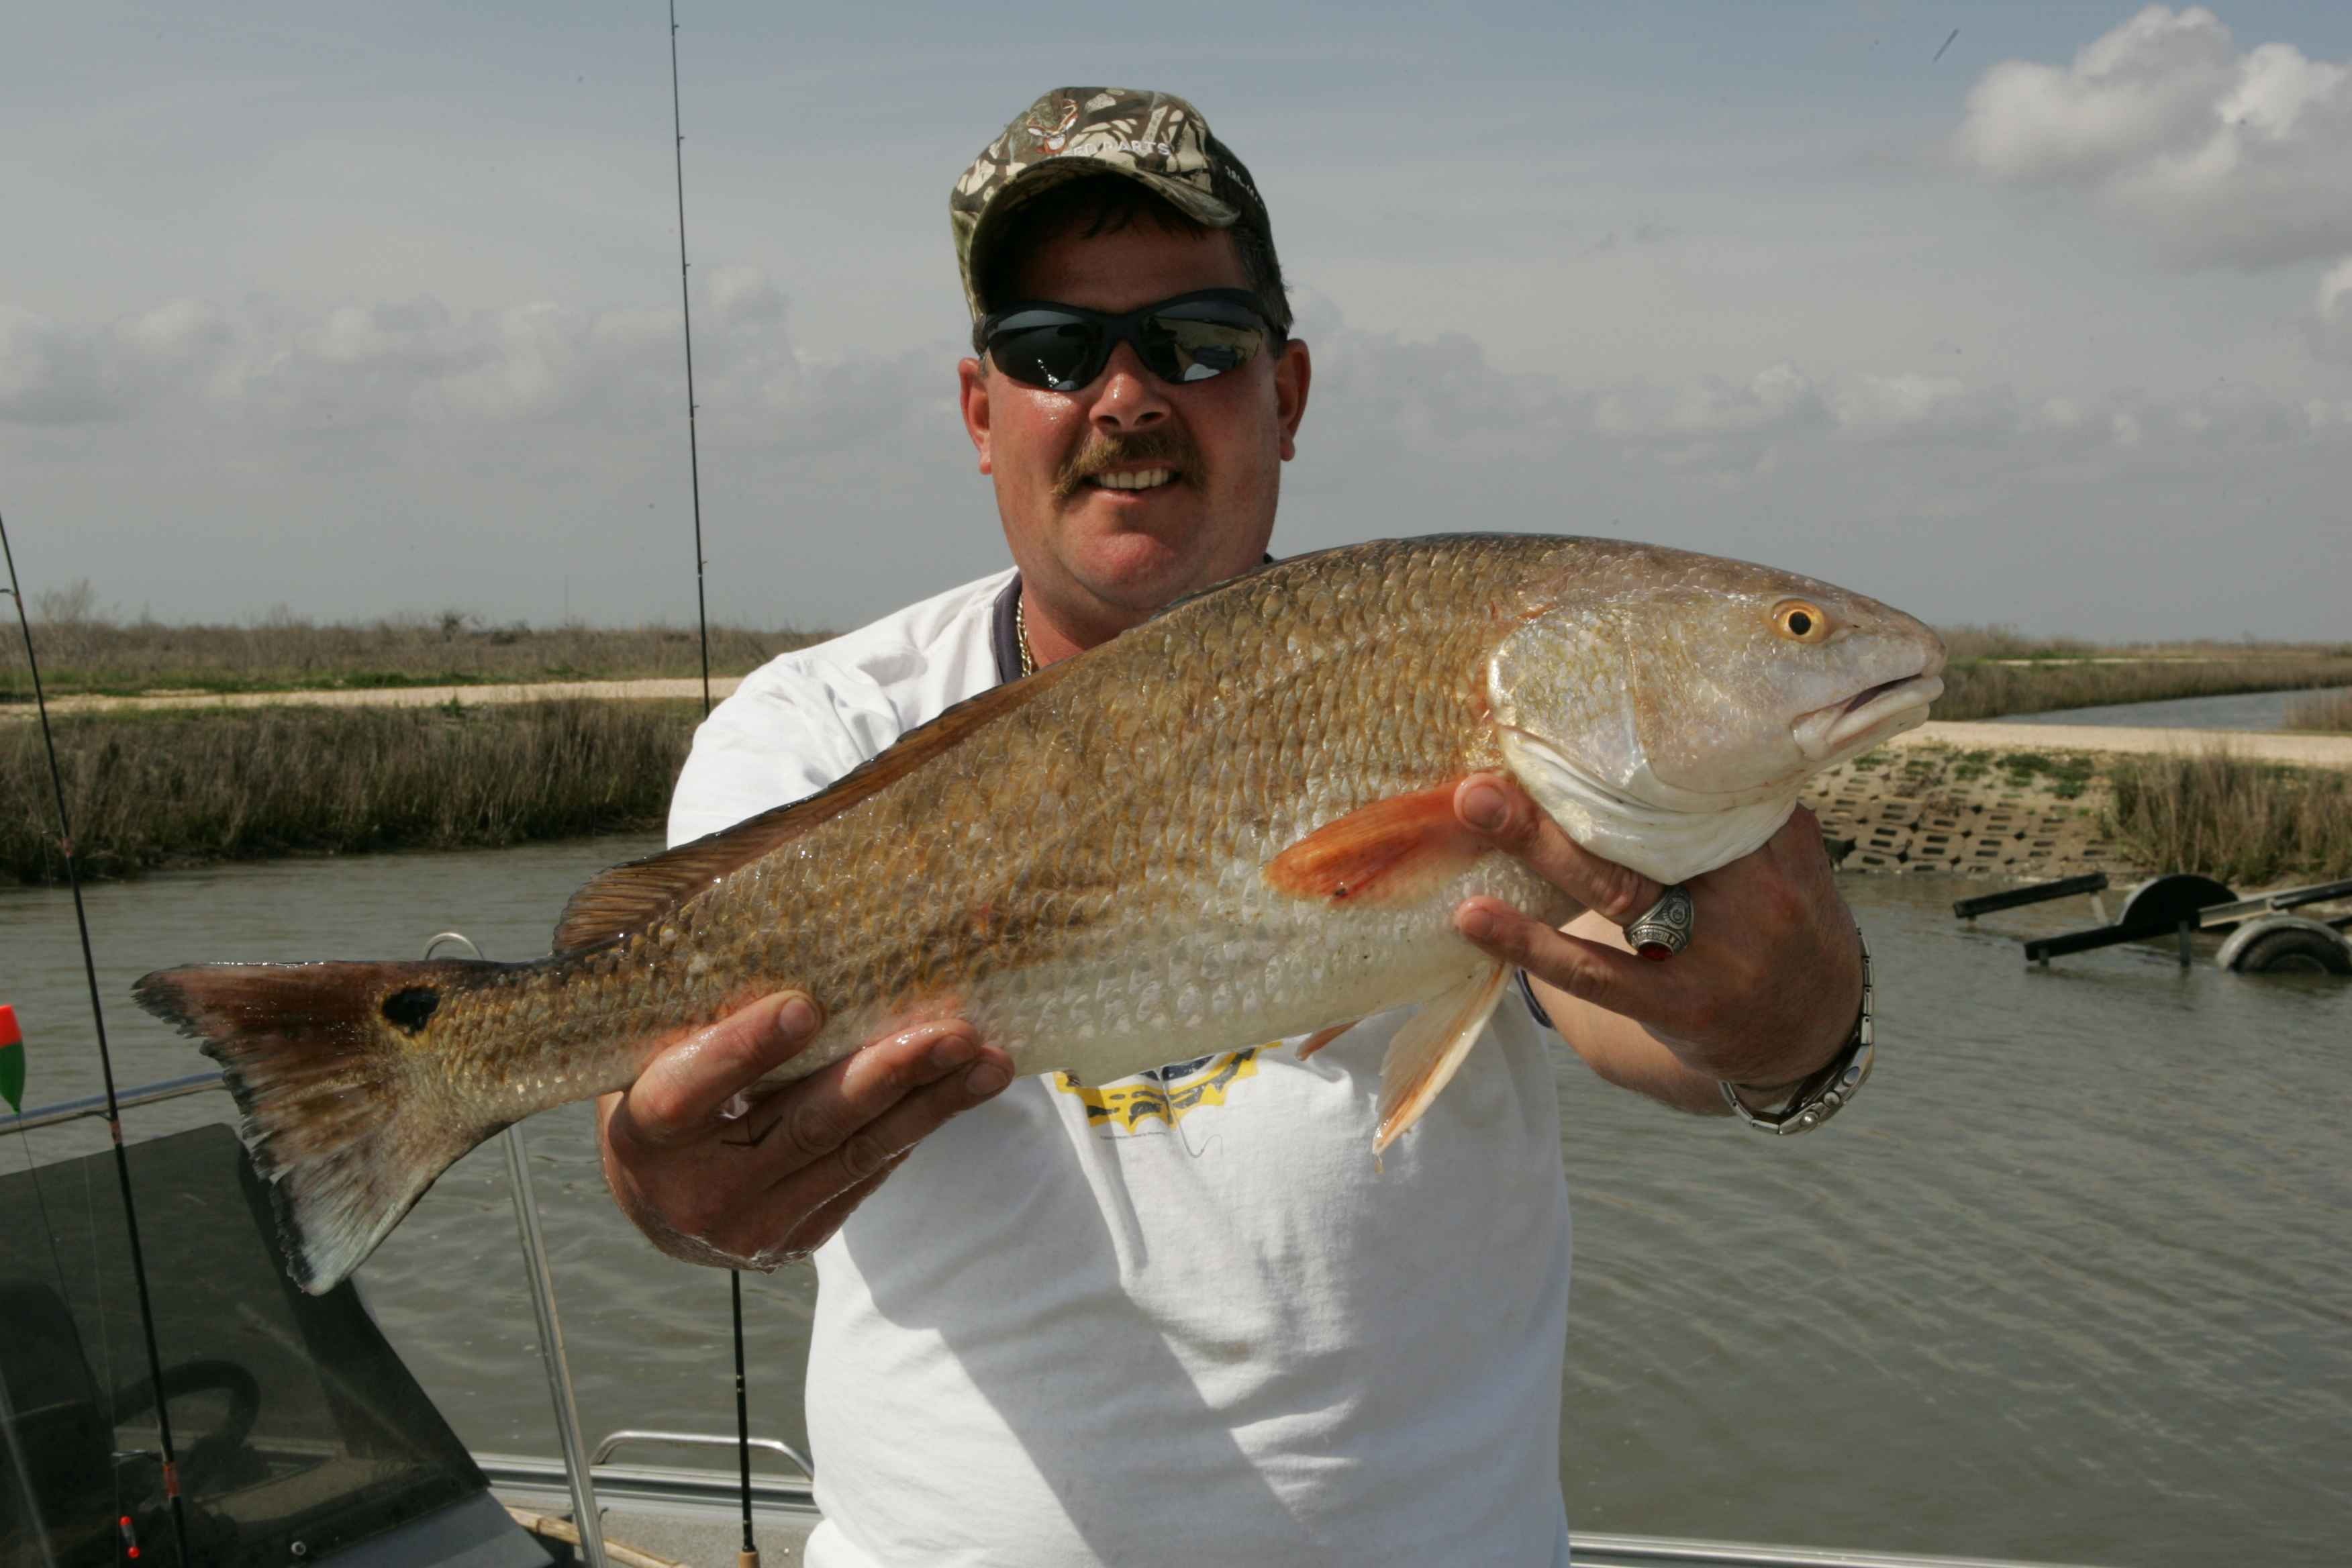
sport, recreation, fishing, fisherman, fish, bass, happy, catch, hunting, his, trout, cod, northern pike, outdoor recreation, recreational fishing